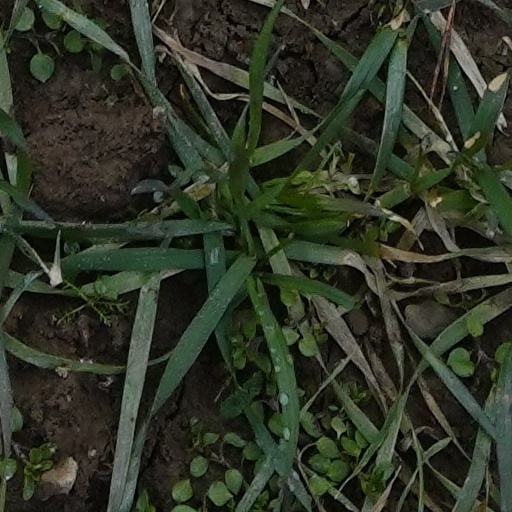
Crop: wheat